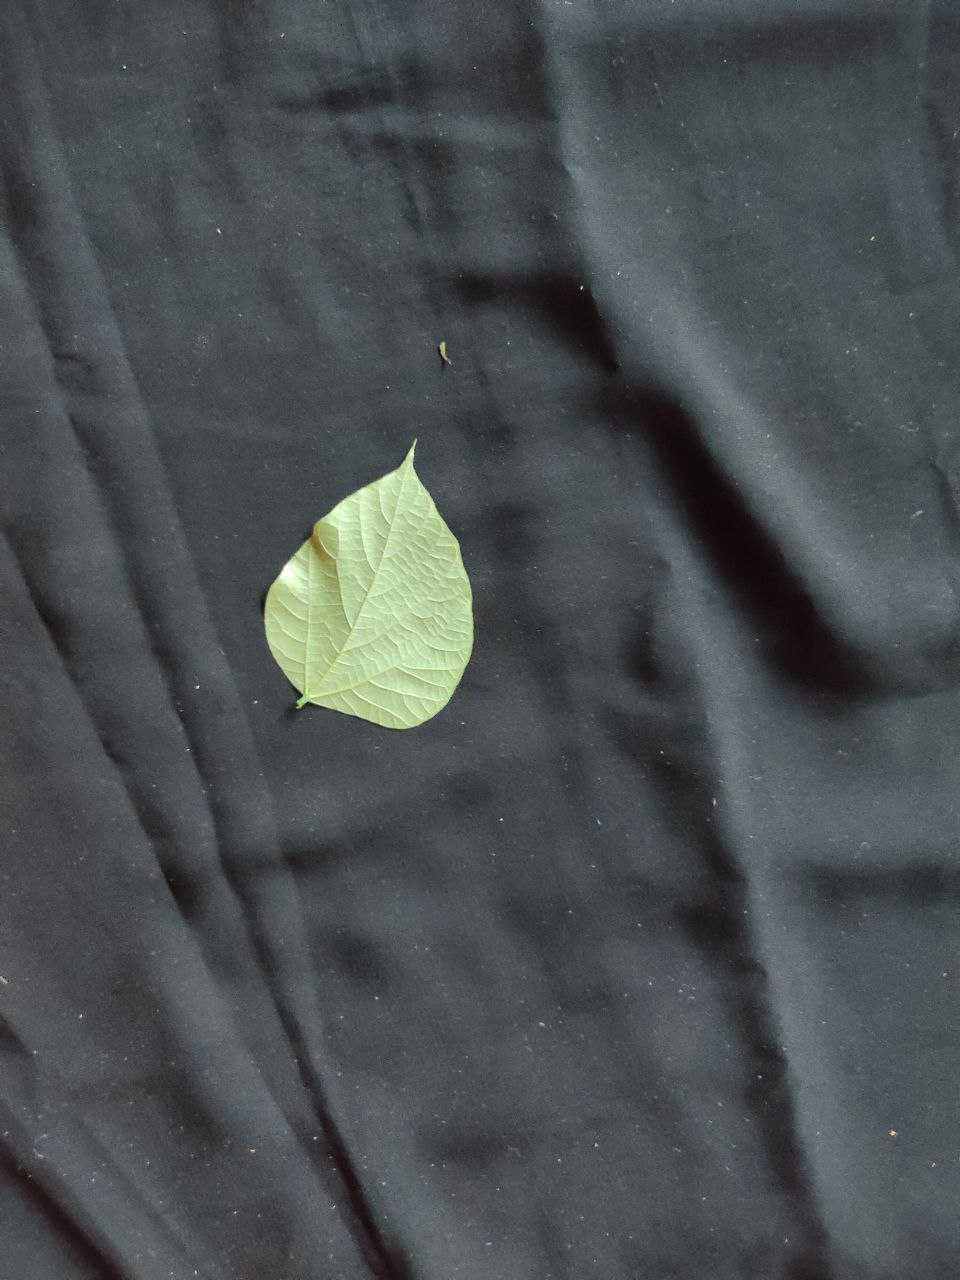
Crop: bean
Leaf condition: Fresh Leaf